Brandon, Ohio

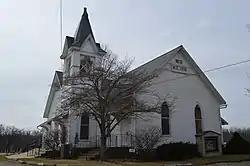
Methodist church

Brandon is an unincorporated community in Knox County, in the U.S. state of Ohio.